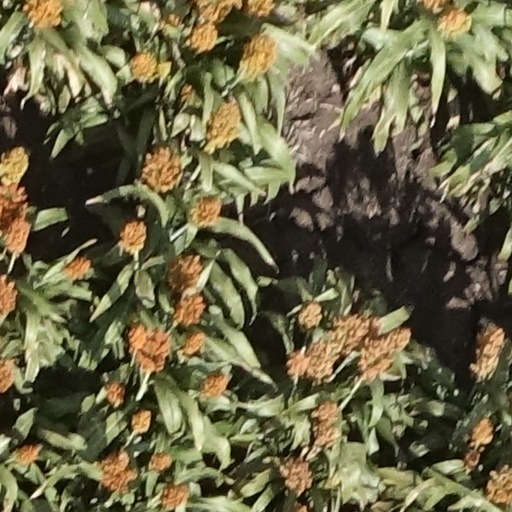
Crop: sorghum